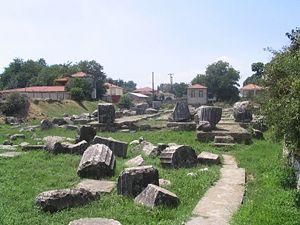
Tégée est une ancienne cité du Sud-Est de l'Arcadie, sur le territoire de l'actuelle Tégéa, mentionnée dans l'Iliade, probablement déjà occupée à l'époque mycénienne. L'importance du site résulte de sa position centrale dans le Péloponnèse, et de la présence du temple d’Athéna Aléa, l’un des plus somptueux de toute la Grèce. Le site est très ruiné, mais il a conservé de nombreuses œuvres de l’architecte et sculpteur Scopas de Paros, et a permis de développer les connaissances sur le culte d’Athéna Aléa en Arcadie.
Gustave Mendel est un archéologue français.